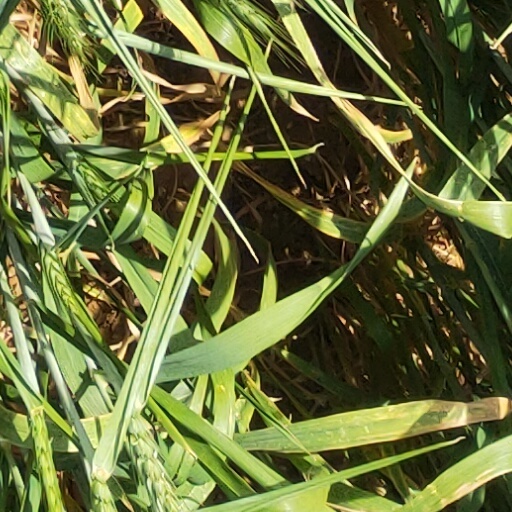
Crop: wheat